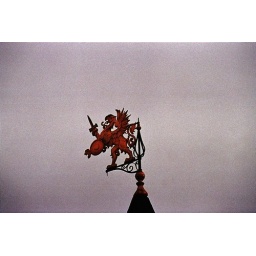
A roof decoration on a building near the English house